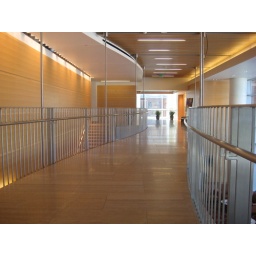
new sky bridge in the lobby by zgf architects